Male portraits by Antonello da Messina

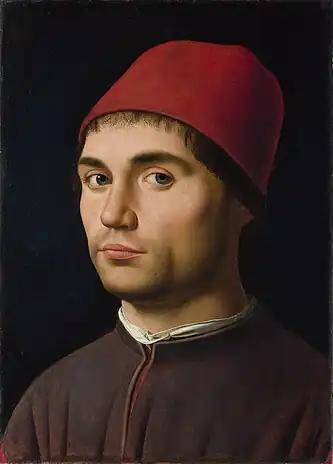
c. 1476 (London)

"Portrait of a Man" is an oil painting of c. 1476 in the National Gallery, London. It was reproduced on the Italian 5,000 lire note issued from 1979 to 1983.